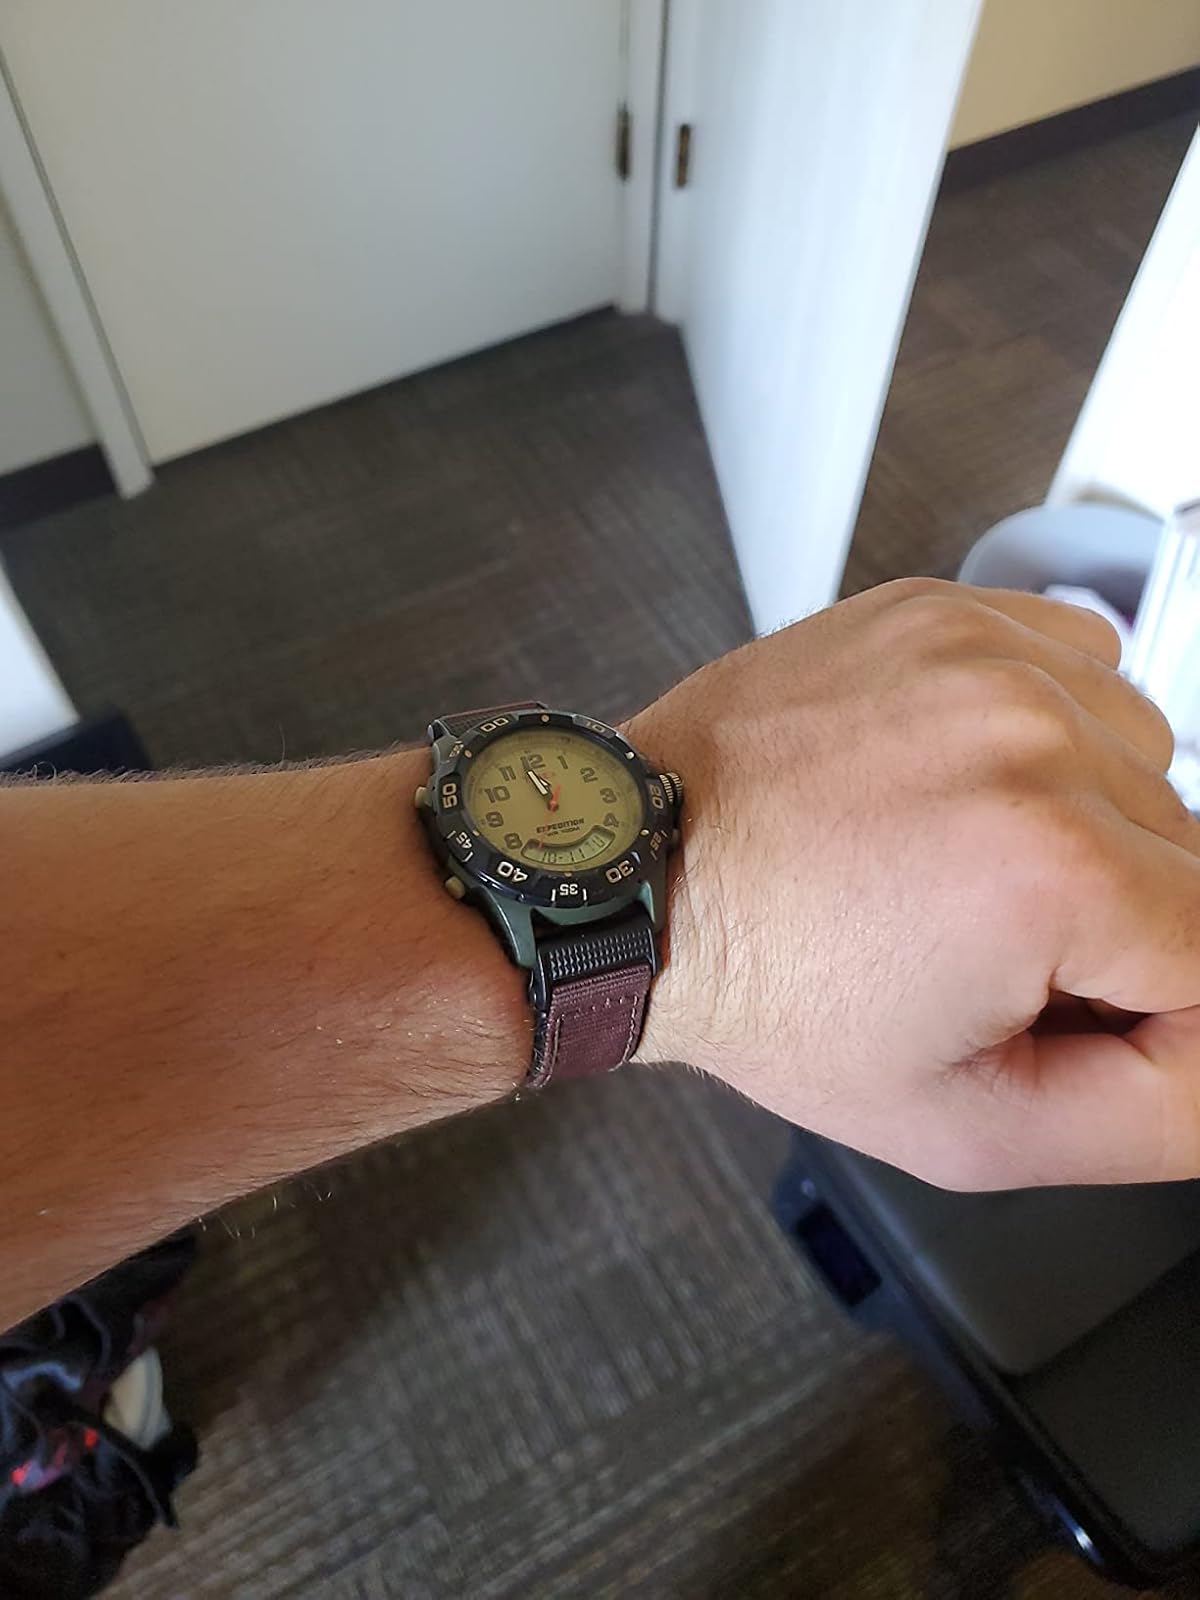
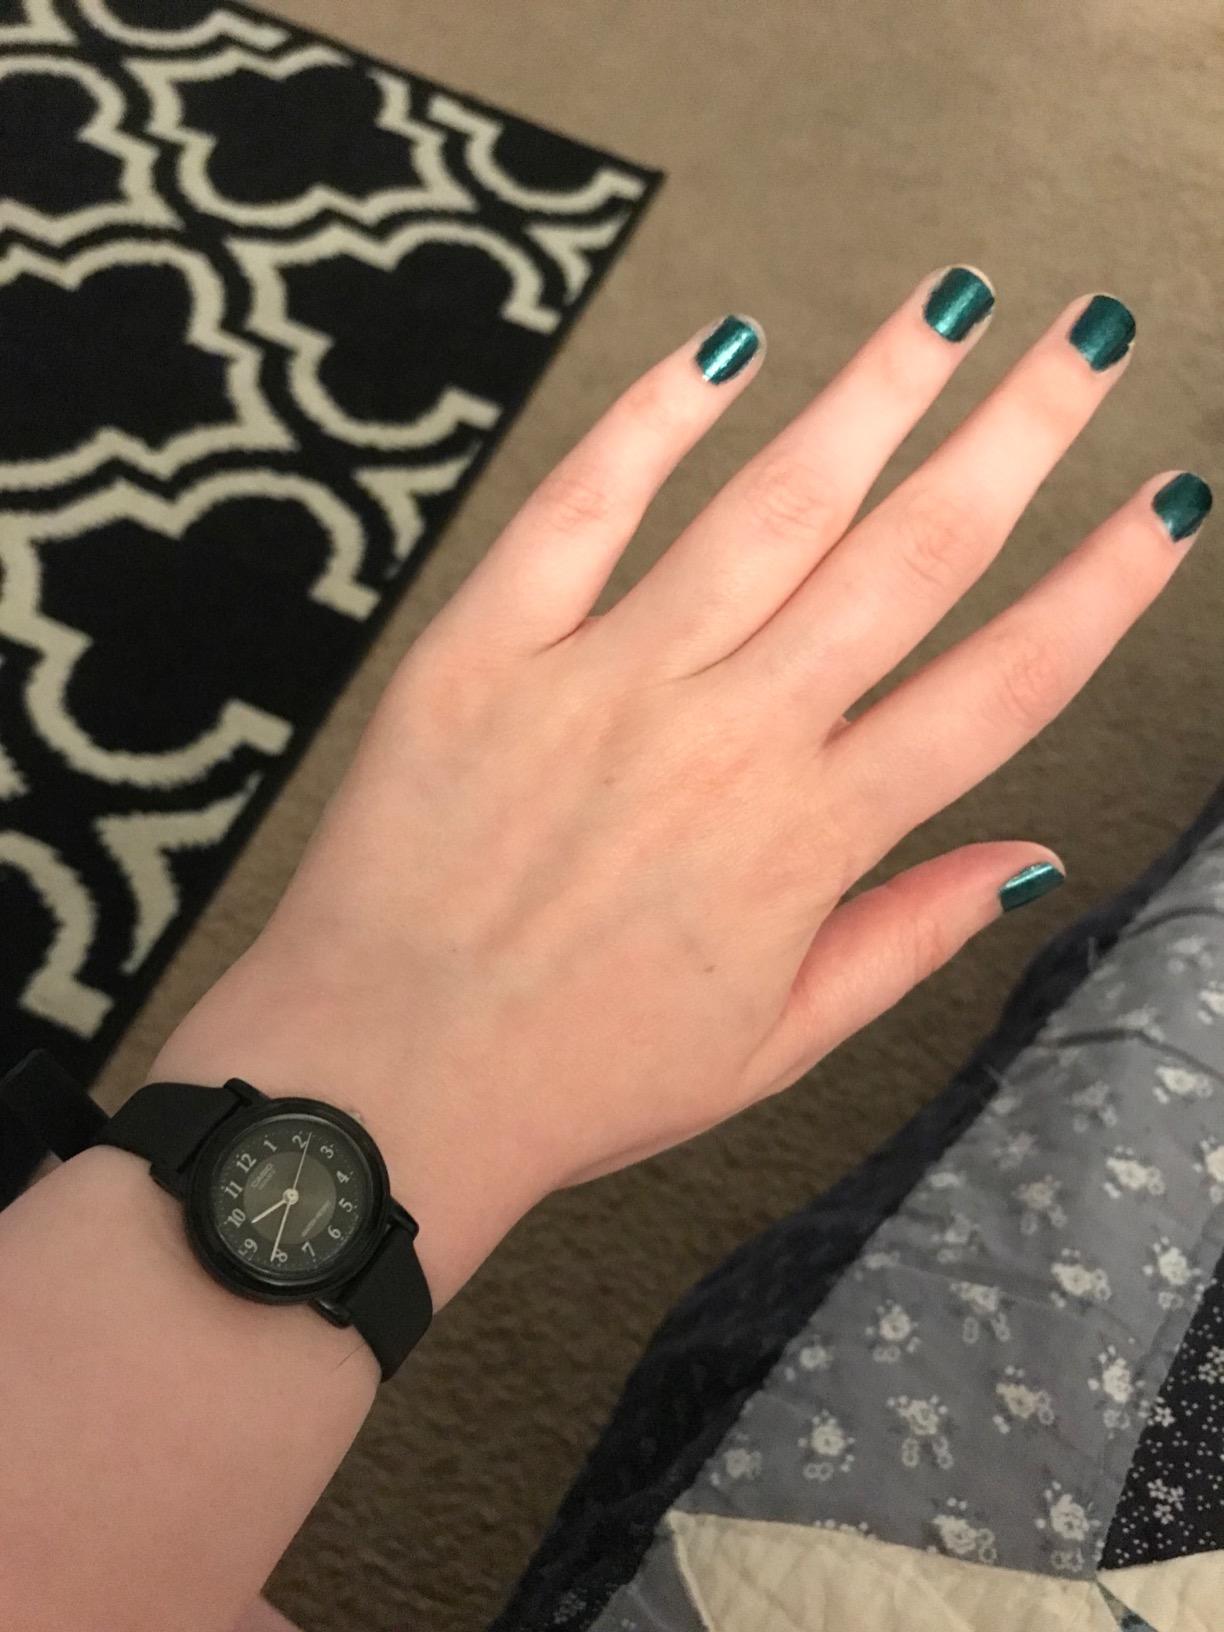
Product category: accessories_watch
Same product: no